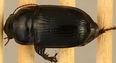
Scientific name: Euryderus grossus
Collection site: Central Plains Experimental Range NEON (CPER), plot CPER_003